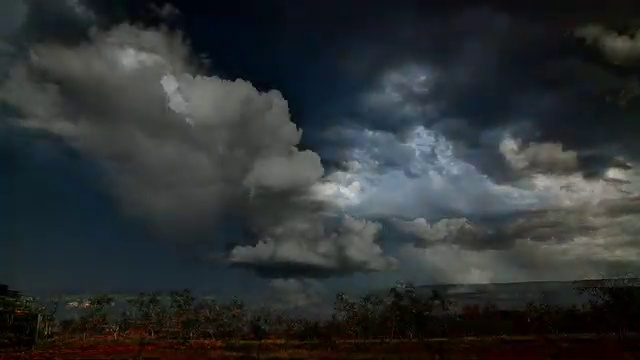
Fire: no
Smoke: no